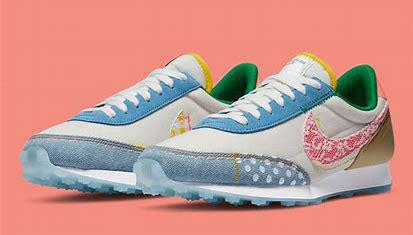
Brand: Nike
Model: Daybreak